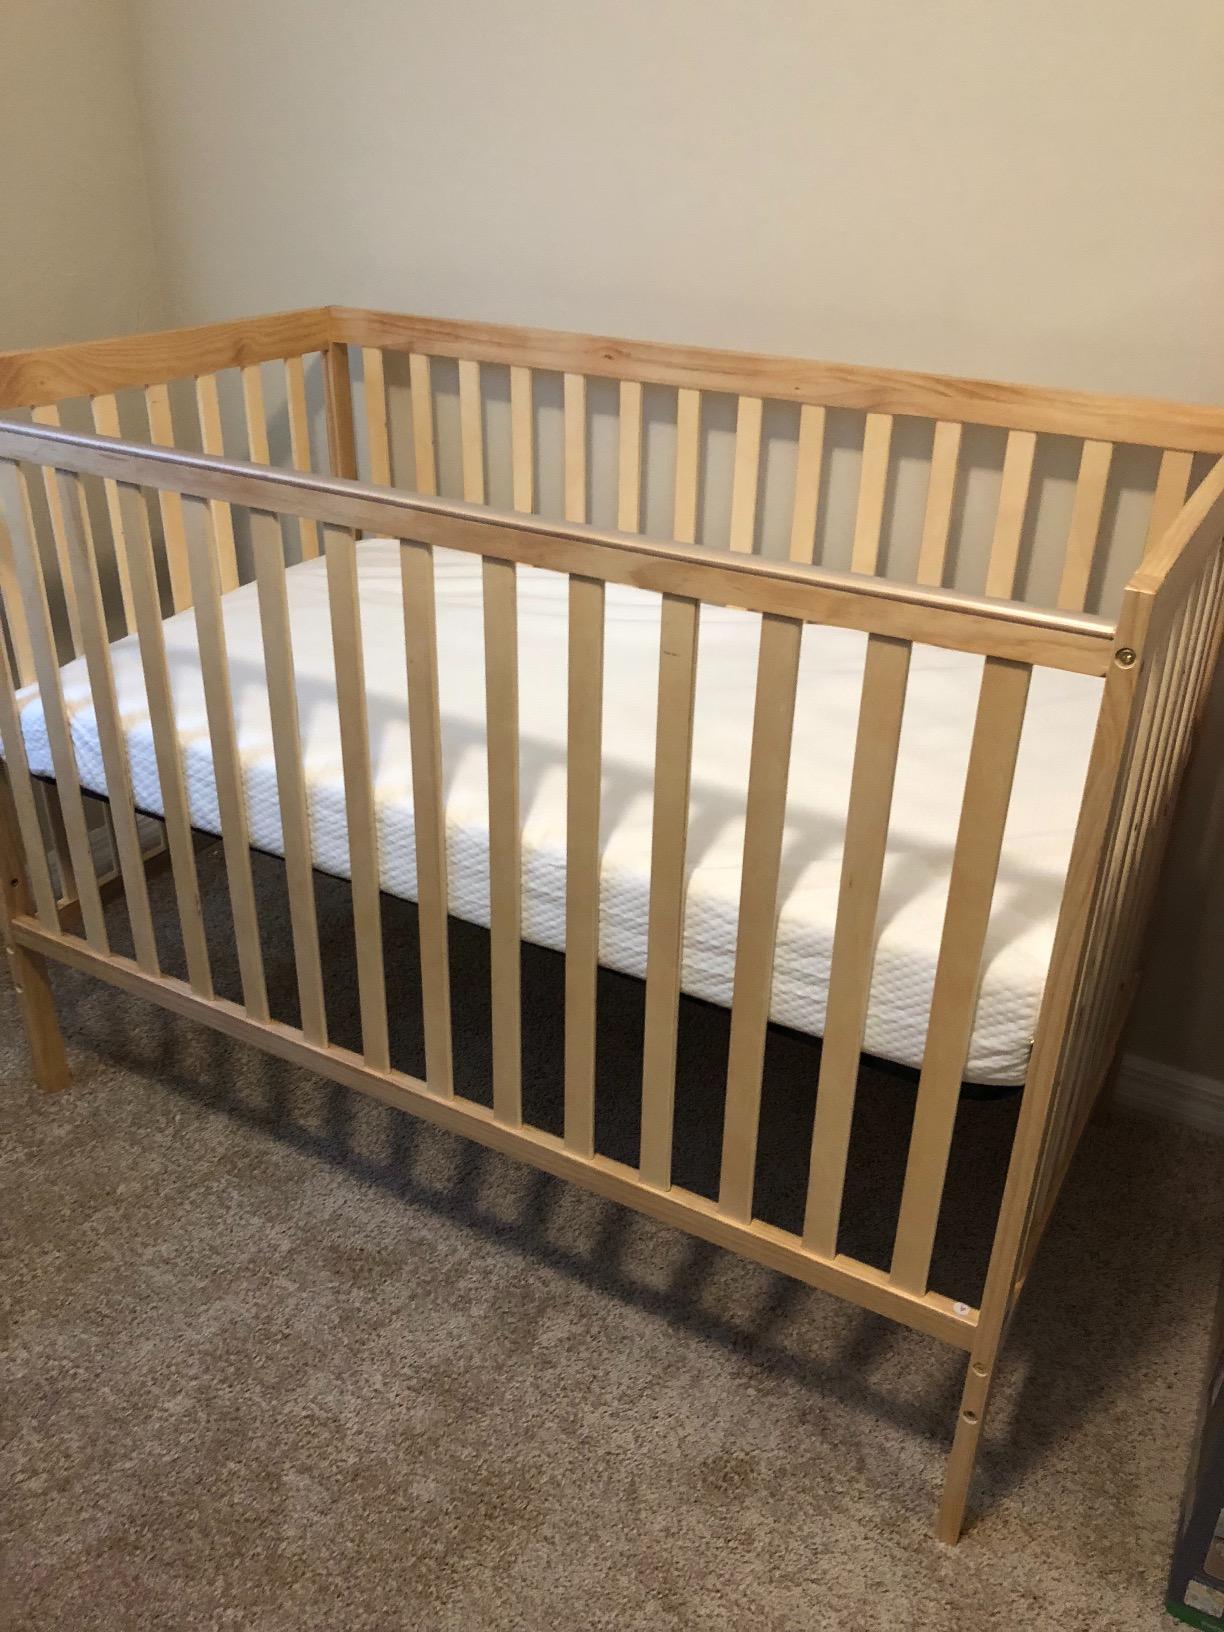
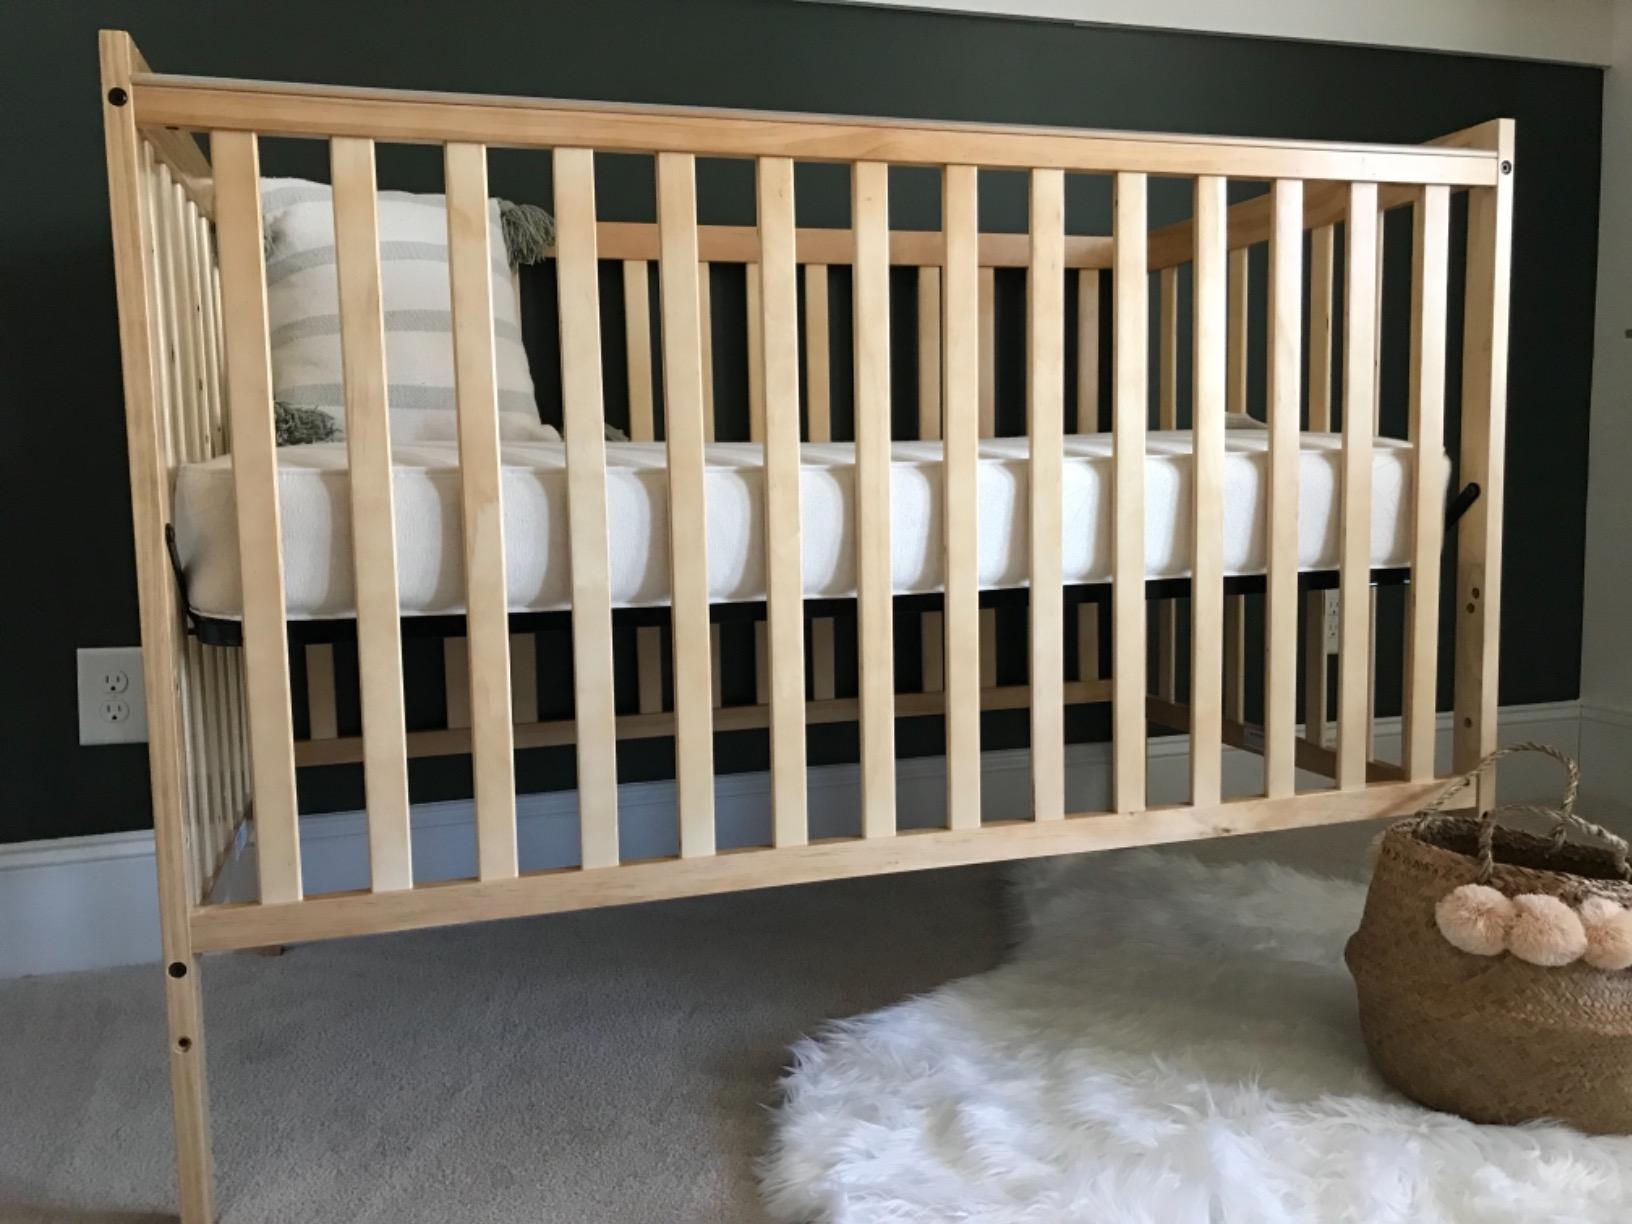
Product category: products_crib
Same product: yes